Construction of Arlington Memorial Bridge

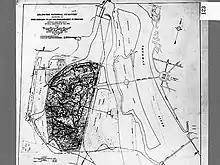
1921 plans for the Arlington Memorial Bridge, design of Columbia Island, and approaches.

In December 1922, the Arlington Memorial Bridge Commission held a joint meeting with the United States Commission of Fine Arts (CFA). The two agencies agreed to build a bridge from the west end of the National Mall to Arlington National Cemetery. The parties also agreed to seek to construct a low (rather than monumental) bridge with a bascule (drawbridge) in the center to permit ship traffic to reach the Georgetown waterfront.